Junggarsuchus

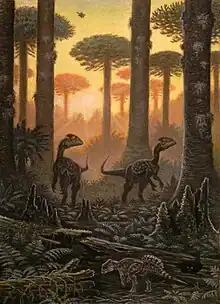
A depiction of some of the animals of the Shishugou Formation in their environment

The specializations observed in the skull of "Junggarsuchus" are primarily related to the reinforcement of the skull's structure and the development of stronger jaw musculature. Diapsid skulls are ancestrally relatively lightweight, and so to deliver high bite forces without damaging the skull requires significant specializations. This can be seen in the dinosaur "Tyrannosaurus", which has a completely fused nasal bone (the bone on the dorsal midline of the snout), whereas most other theropods have sutures in the topology of the bone in that location. Several of the skull's fenestrae have been reduced in size compared to other early crocodylomorphs, most notably the antorbital fenestra and the supratemporal fenestra. In addition, several of the bones of the palate have become enlarged when compared with more basal crocodylomorphs. The quadrate bone is also much closer to the laterosphenoid bone and there is no suture between the parietal bones. Both of these reduce the flexibility of the skull, which has been suggested to enable greater bite forces to be introduced without damaging the skull. However, this trend of an increasing robustness of the skull is not uniform, and two notable adaptations which buck this trend are the appearance of an additional fenestra in the quadrate and a lack of significant contact between the nasal and lacrimal bones. While most of the skull characteristics demonstrate the intermediate placement of "Junggarsuchus" on the family tree of crocodylomorphs, there are several entirely novel adaptations that the skull shows. The lateral surface of the angular bone has extensive attachment sites for jaw musculature, which is seen in some crown crocodilians, but not in other intermediate forms. This, like several other adaptations, most likely aided in delivering higher bite forces to potential prey items.